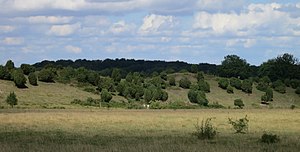
Knivsåsen
Knivsåsen
Knivsåsens naturreservat øst for Dalby i Tornquistzonen er et nedlagt stenbrud, som geologisk er en del af Romeleåsen og ligger på nordøstsiden af åsen. Fra landevejen Malmö–Simrishamn er der udsigt over Vombsänkan.